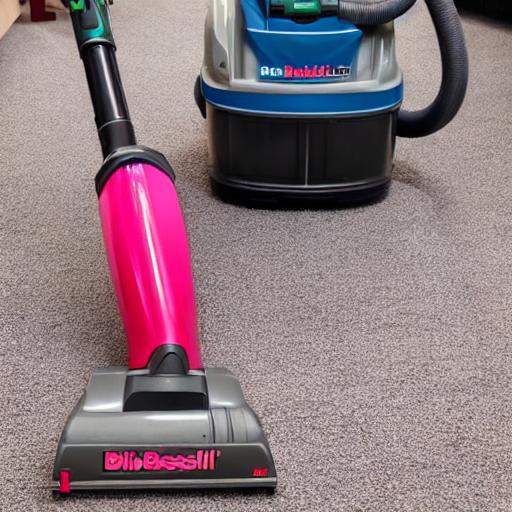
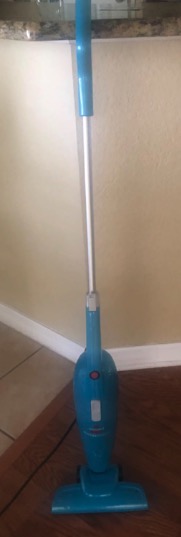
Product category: items_vacuum
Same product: no